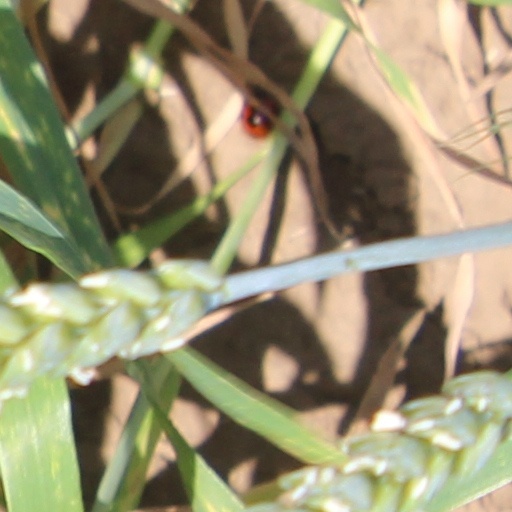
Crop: wheat